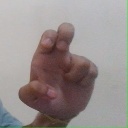
अक्षर: अ